Robotic sensing

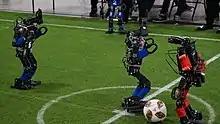
Robots at the RoboCup 2019

Automated robots require a guidance system to determine the ideal path to perform its task. However, at the molecular scale, nano-robots lack such guidance system because individual molecules cannot store complex motions and programs. Therefore, the only way to achieve motion in such environment is to replace sensors with chemical reactions. Currently, a molecular spider that has one streptavidin molecule as an inert body and three catalytic legs is able to start, follow, turn and stop when came across different DNA origami. The DNA-based nano-robots can move over 100 nm with a speed of 3 nm/min.